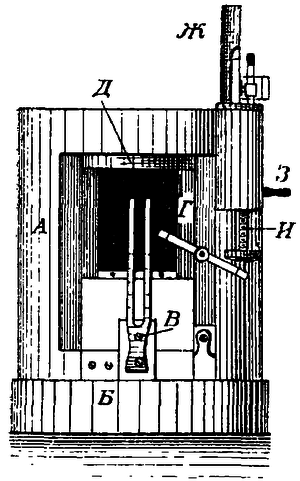
Un accélérographe est un instrument donnant un enregistrement proportionnel à l’accélération d’un mouvement.